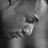
Emotion: neutral